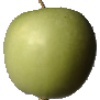
Label: apple_granny_smith